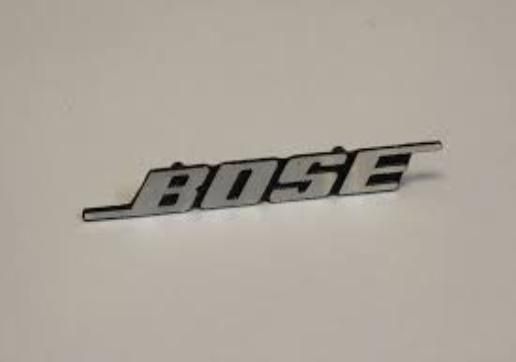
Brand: BOSE
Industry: Clothes